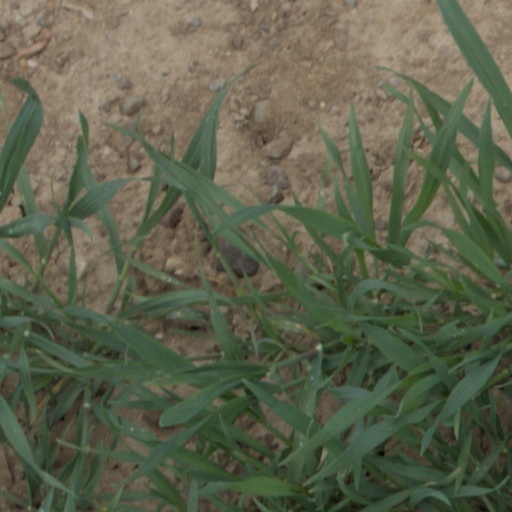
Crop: wheat